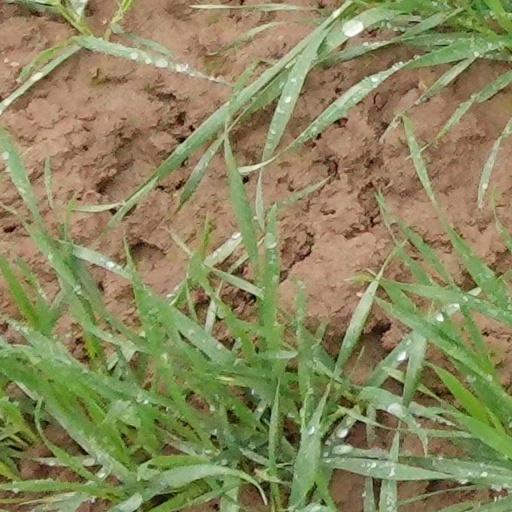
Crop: wheat